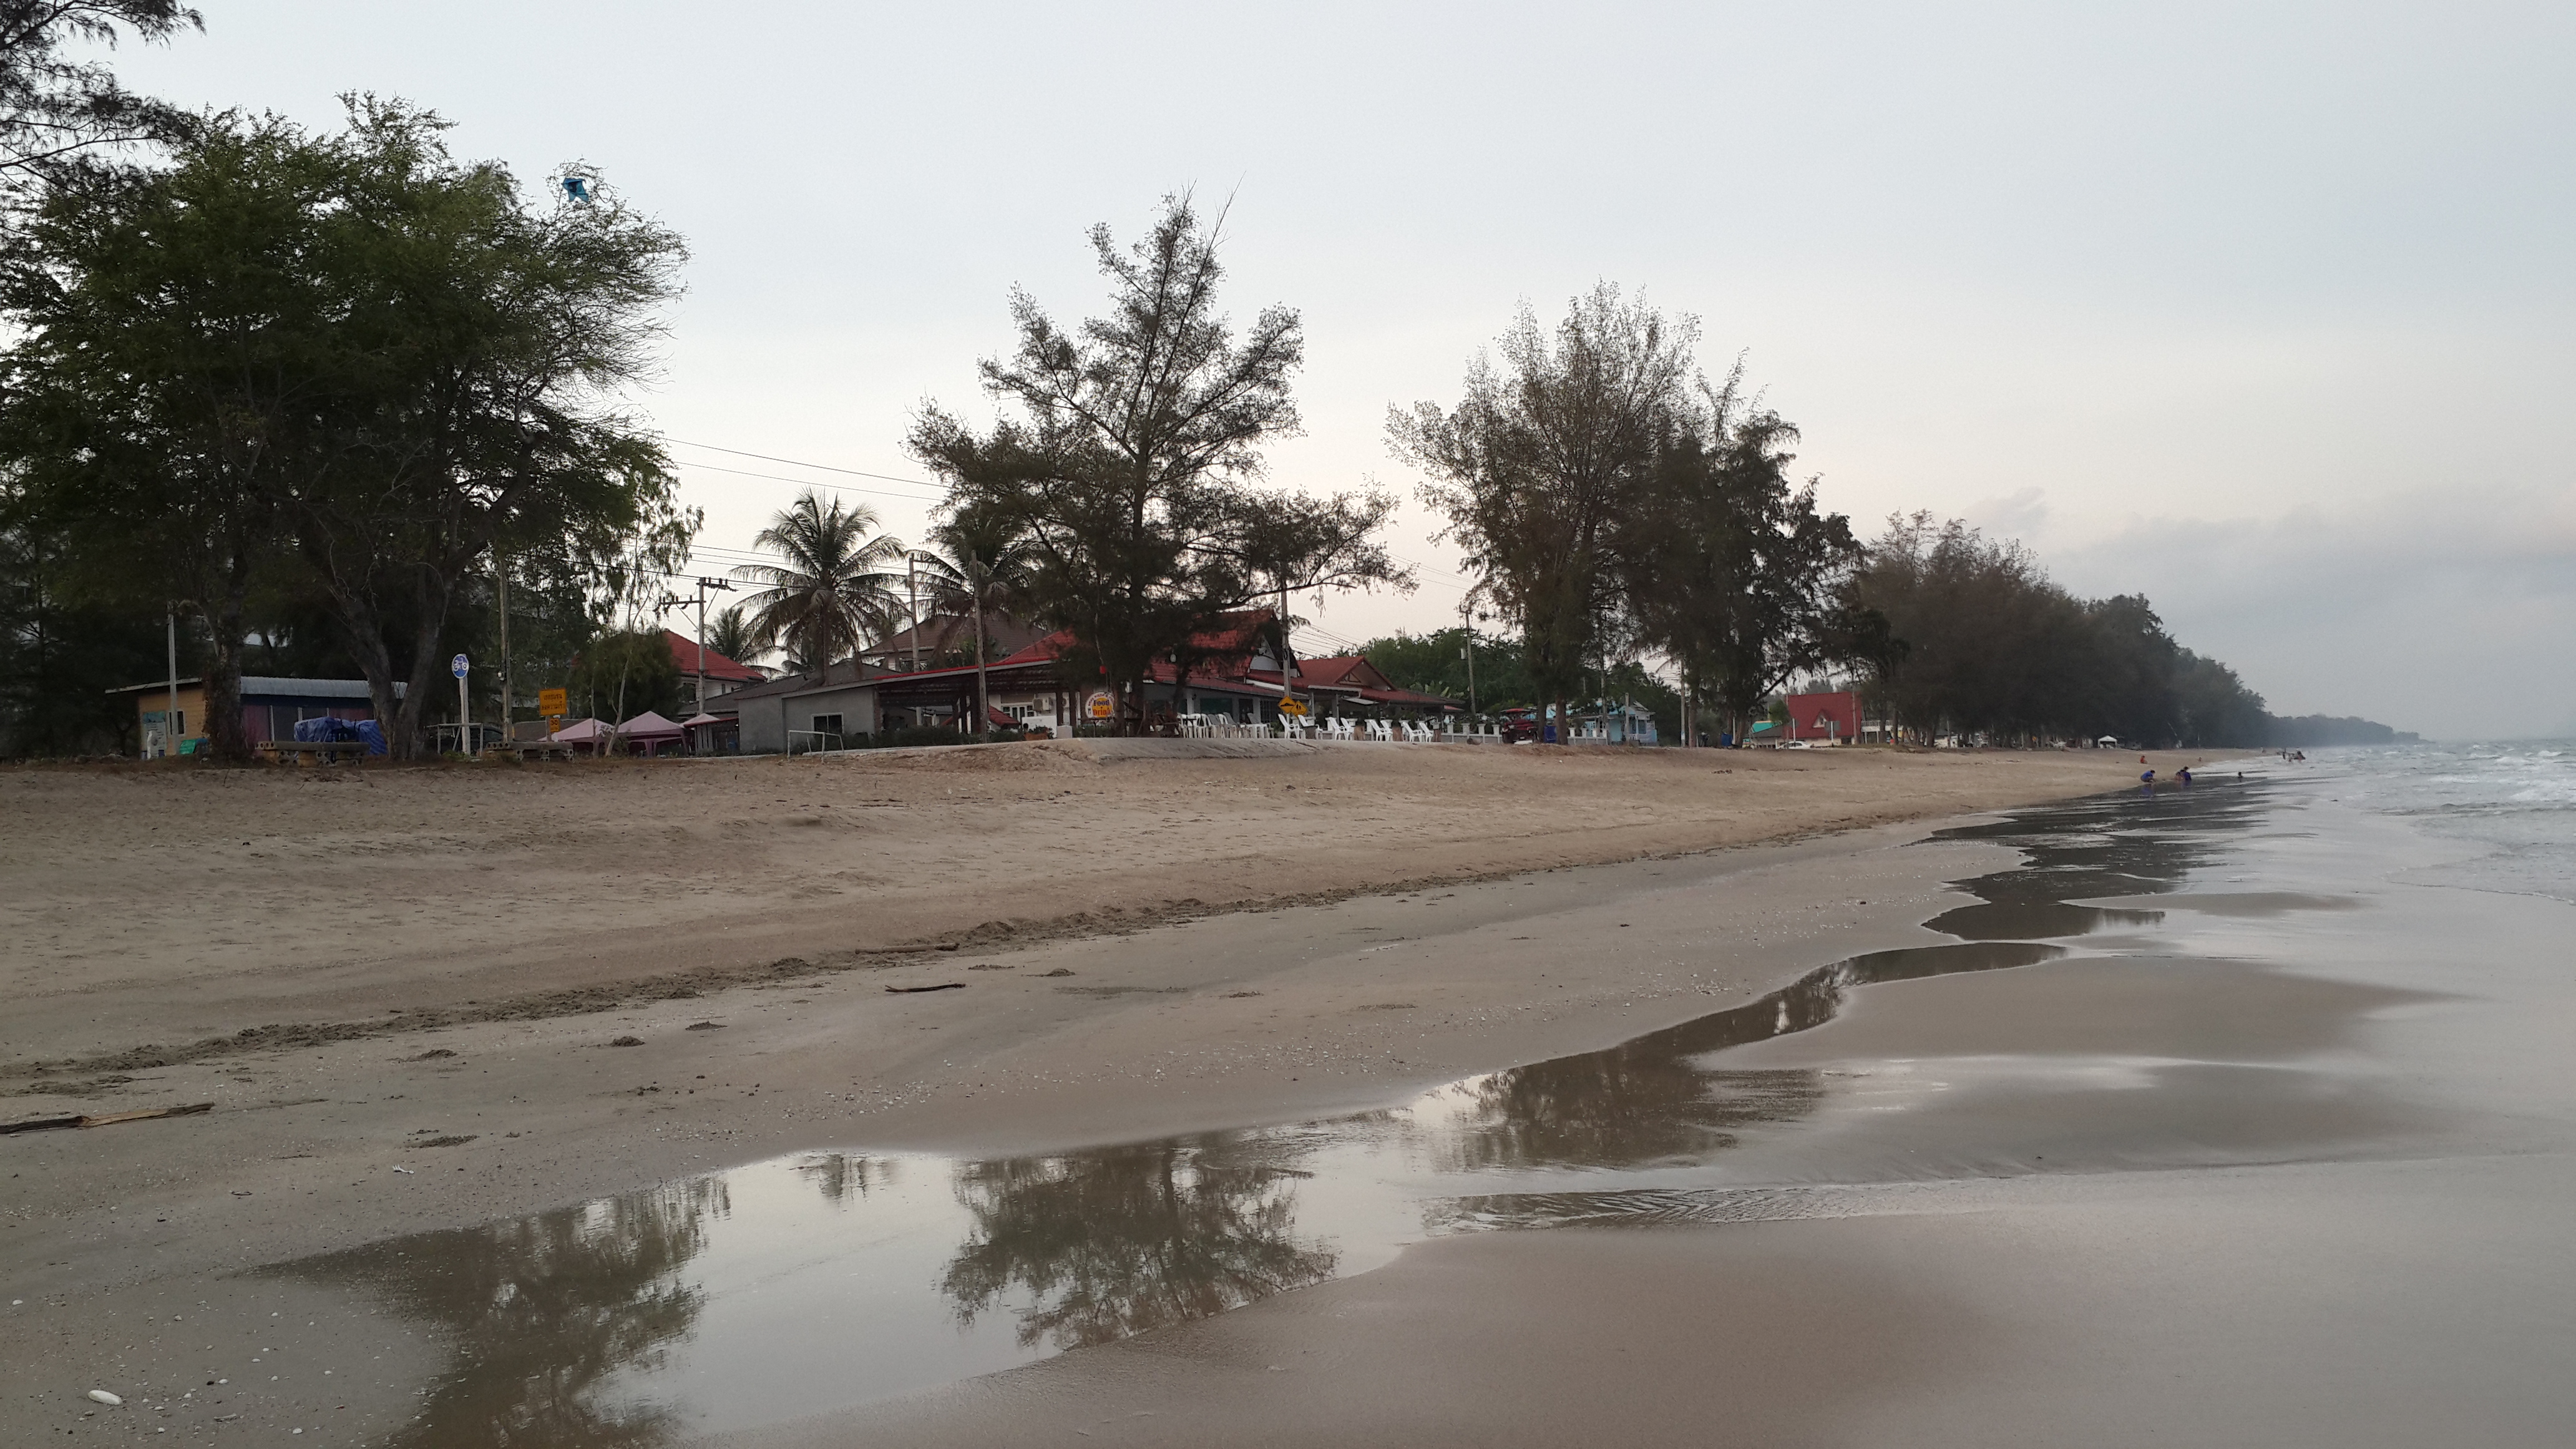
beautiful, sea, shore, water, tree, sky, morning, coast, beach, bank, reflection, coastal and oceanic landforms, landscape, tide, river, ocean, sand